Yudl Yoffe

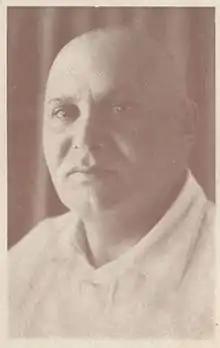
Yudl Yoffe

Yoffe was born in 1882 in Borzna, Chernigov Governorate. Left an orphan early, he was brought up by his sister in Nizhyn, worked as an apprentice for a tailor, joined the revolutionary movement and, as an agitator, traveled around the Jewish miasteczkoes of Ukraine and Bessarabia, was arrested. Until 1926 he was a tailor. He began his literary work in the magazine «Lebn un Wisnschaft» ( — Life and Science) under the pseudonym «Folkskind» ( — Child of the Folk). In 1903 he published an essay in an illegal publishing house in Chișinău. After the 1905 revolution in Russia, he became close to the anarchists. He began his literary career in 1915 with the publication of the story «Dos Eidem» (Son-in-law) in the magazine «Die idische Welt» (The Yiddish World) (1915). At one time he was engaged in sculpture (self-taught), took part in the Kyiv exhibition of Jewish artists in 1920. He was one of the founders of the Jewish section of the . In 1921 he moved to Moscow. Collaborated in Jewish newspapers, magazines. The following books were published: «In Kessl grub» (In the Boiler-Pit; 1929), «A dire» (Flat; 1929), «In groissn NEP Hoif» (In the Large NEP Homestead; 1929), «In Kamf» (In the Fight; 1932), «Onwuks» (Tumor; 1932), «Fun trep, zu trep» (From the Steps to the Steps; 1933), dedicated to the civil war in Ukraine, the years of the New Economic Policy, and socialist construction. Yoffe is a realist writer leaning towards portraiture and lyrical sketching. Workers, worker correspondents, student workers, responsible workers, NEPmans — this is the social type of his works. All his works are imbued with the pathos of the struggle for socialist life and culture. He published essays and poems in various Jewish periodicals. He translated the works of Russian classics into Yiddish.